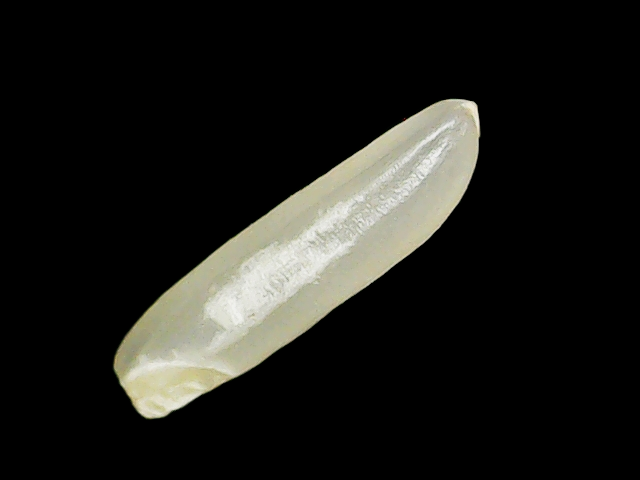
Rice variety: Binadhan25